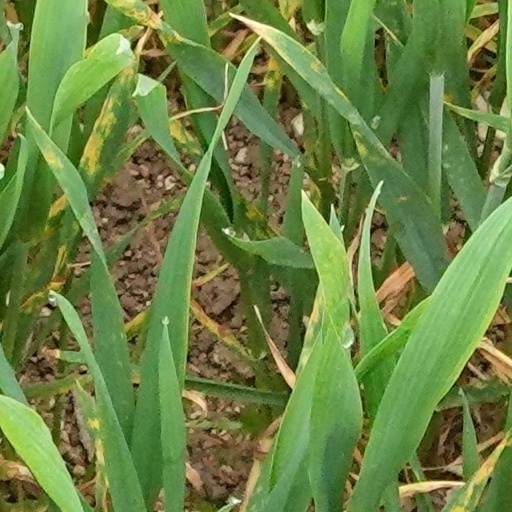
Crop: wheat